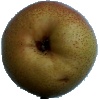
Label: Pear Forelle 1